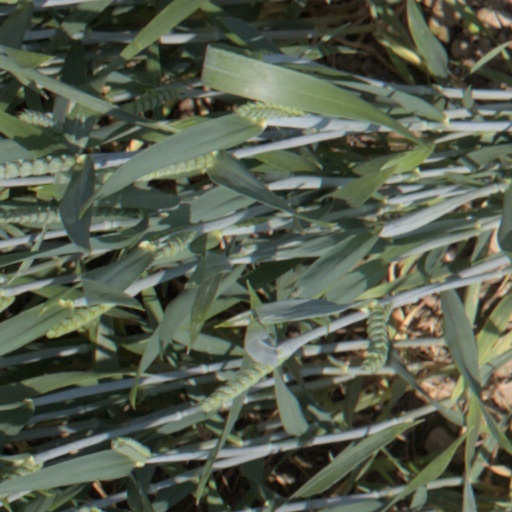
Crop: wheat